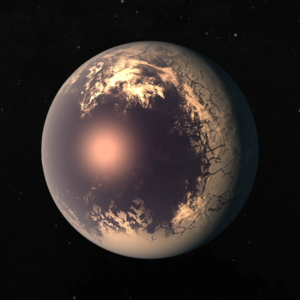
Une planète de type « globe oculaire » est une catégorie hypothétique d'exoplanètes à l'apparence d'un globe oculaire, étant donnés des traits géophysiques que produit sa rotation synchrone.